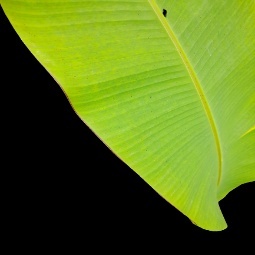
Label: Sulphur